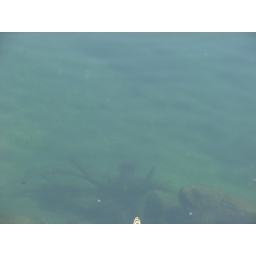
You can just make out the shadows in the water that are the first of the salmon to arrive.